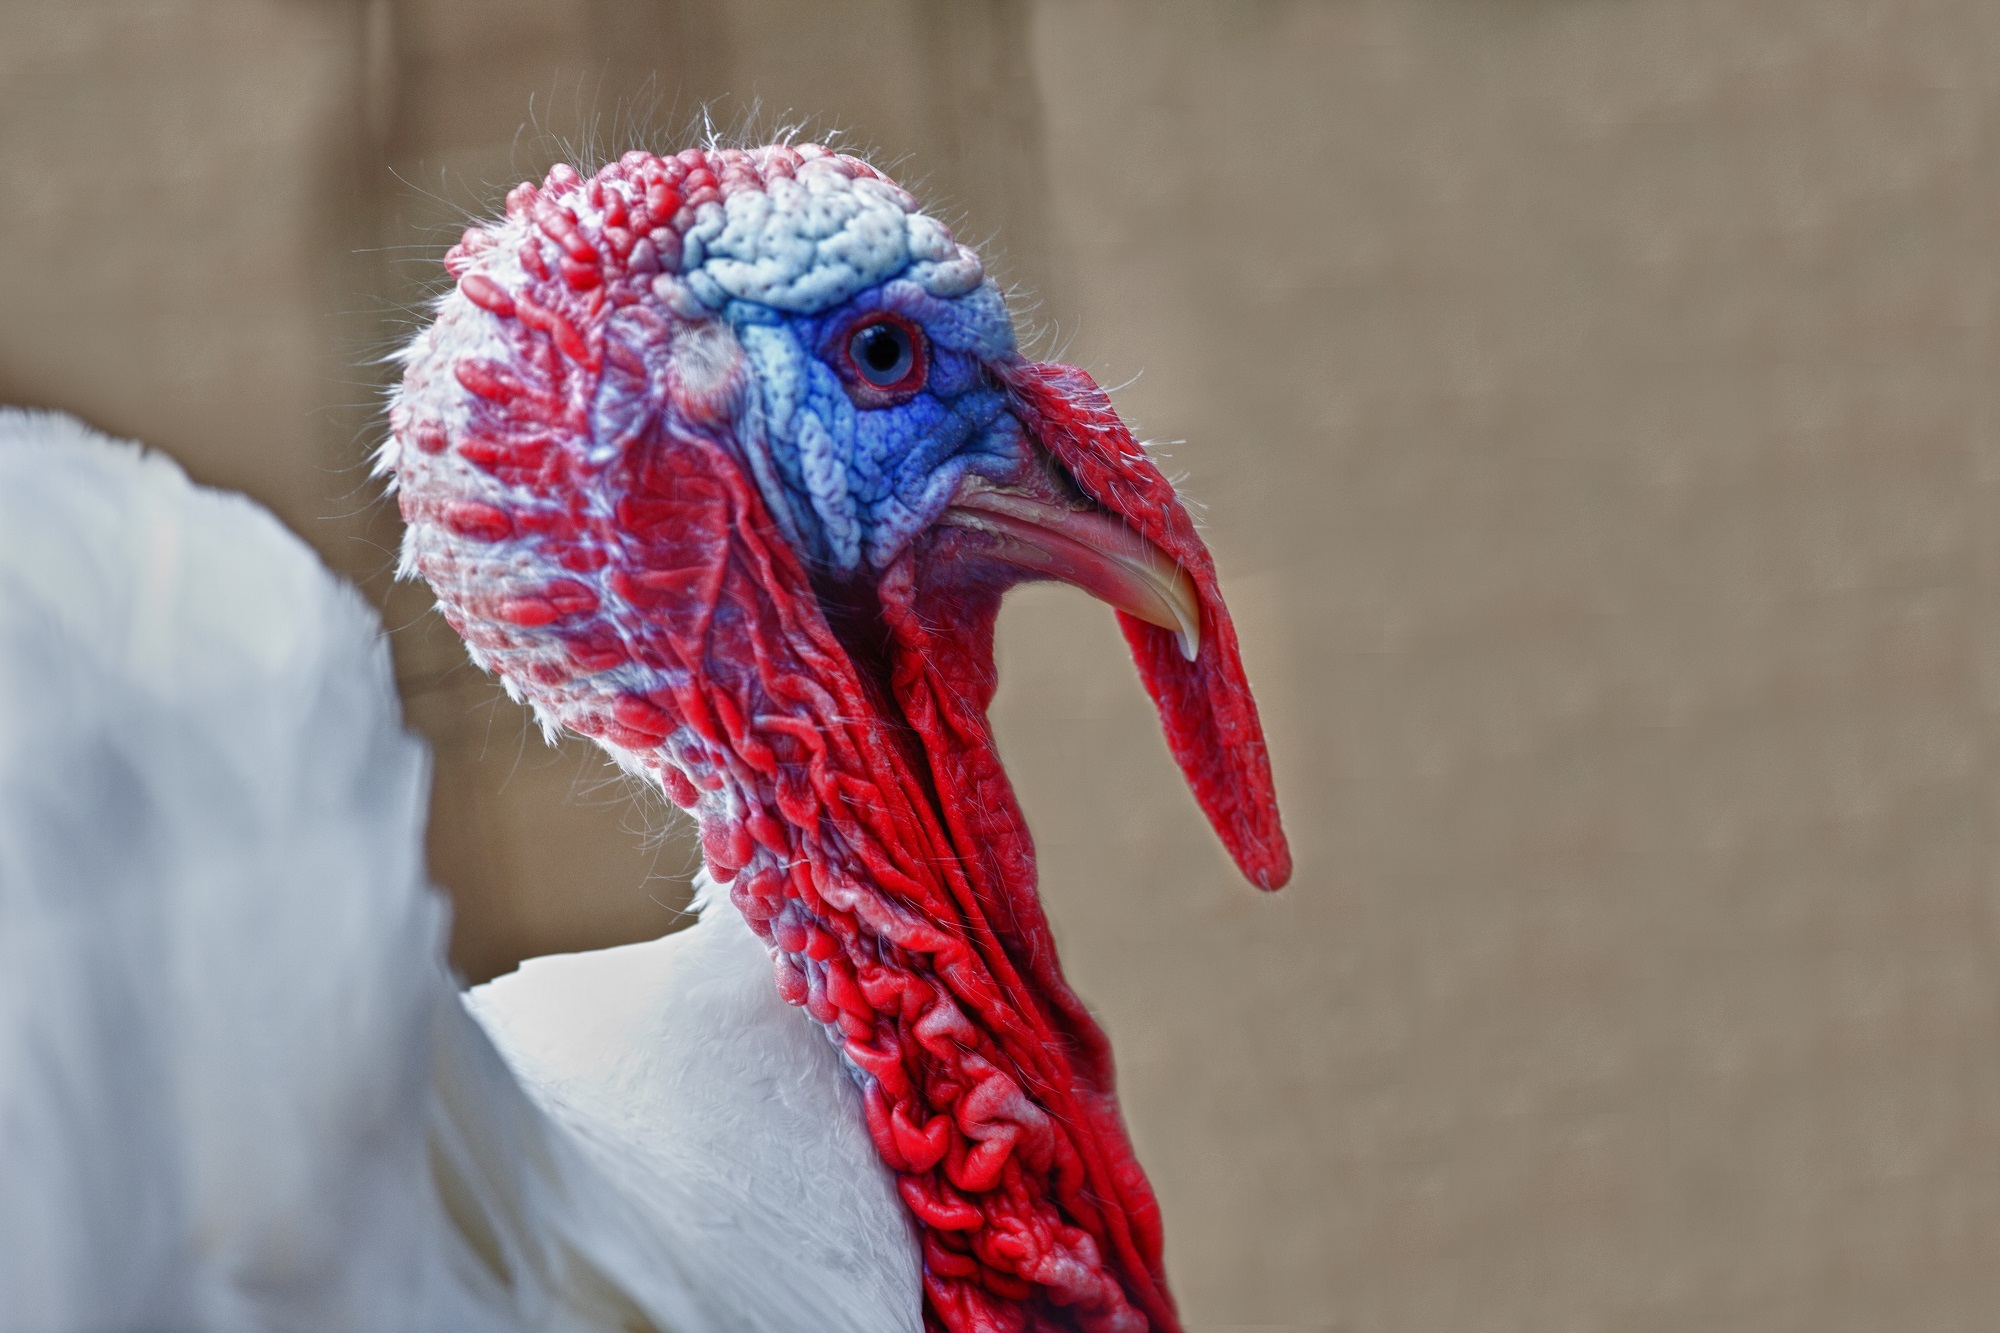
bird, wing, farm, animal, profile, male, portrait, food, red, beak, agriculture, healthy, meat, feather, poultry, farmer, close up, galliformes, turkey, head, vertebrate, phasianidae, wild turkey, domesticated turkey